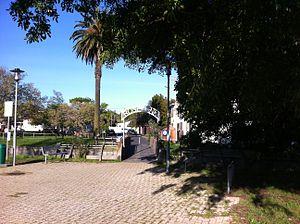
Rosebank est un faubourg de la banlieue sud de la ville du Cap en Afrique du Sud, situé sur la pente orientale inférieure de Devil's Peak.